Breslin (Spokane, Washington)

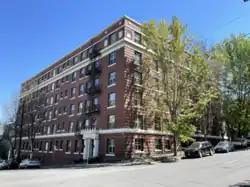
The building in June 2022

The Breslin is a historic six-story building in the Cliff/Cannon neighborhood of Spokane, Washington. It was designed by architect Albert Held in the Classical Revival style, and built in 1910 by W.H. Stanley with "Tenino sandstone, press red brick and cream-colored terra cotta" at a cost of $100,000.